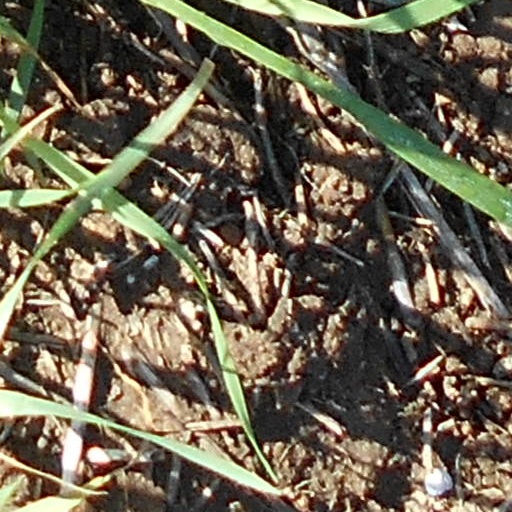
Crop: wheat